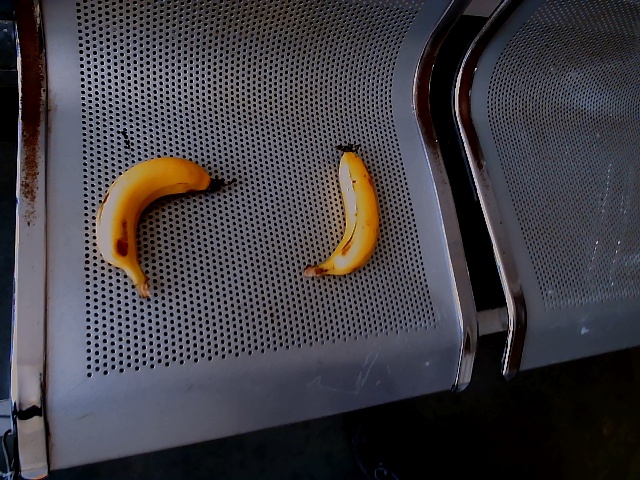
Label: Ripe_Banana